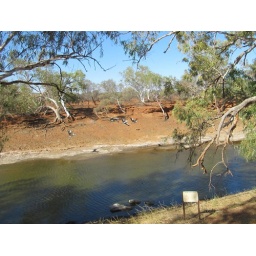
in the Lyons River next to Mt Augustus. Very low on water this year. Dead cow on the other side...